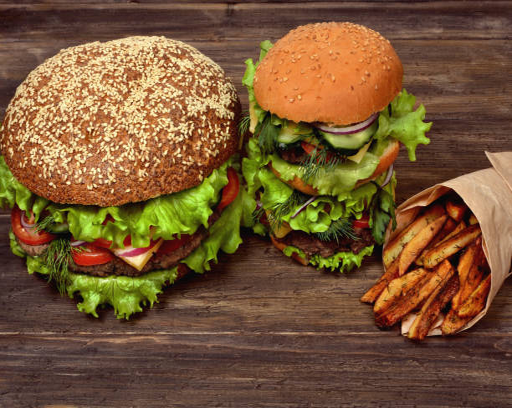
large hamburgers with fries for a quick snack